Answer in natural language. How many ShelvingUnits are visible in the scene? Choose between the following options: 0, 4, 2, 1 or 3
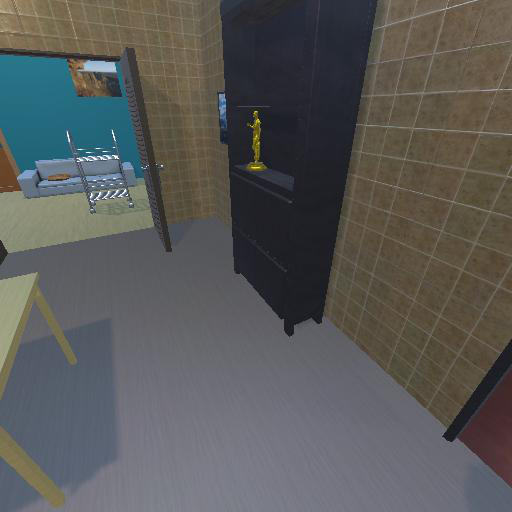
<answer>1</answer>